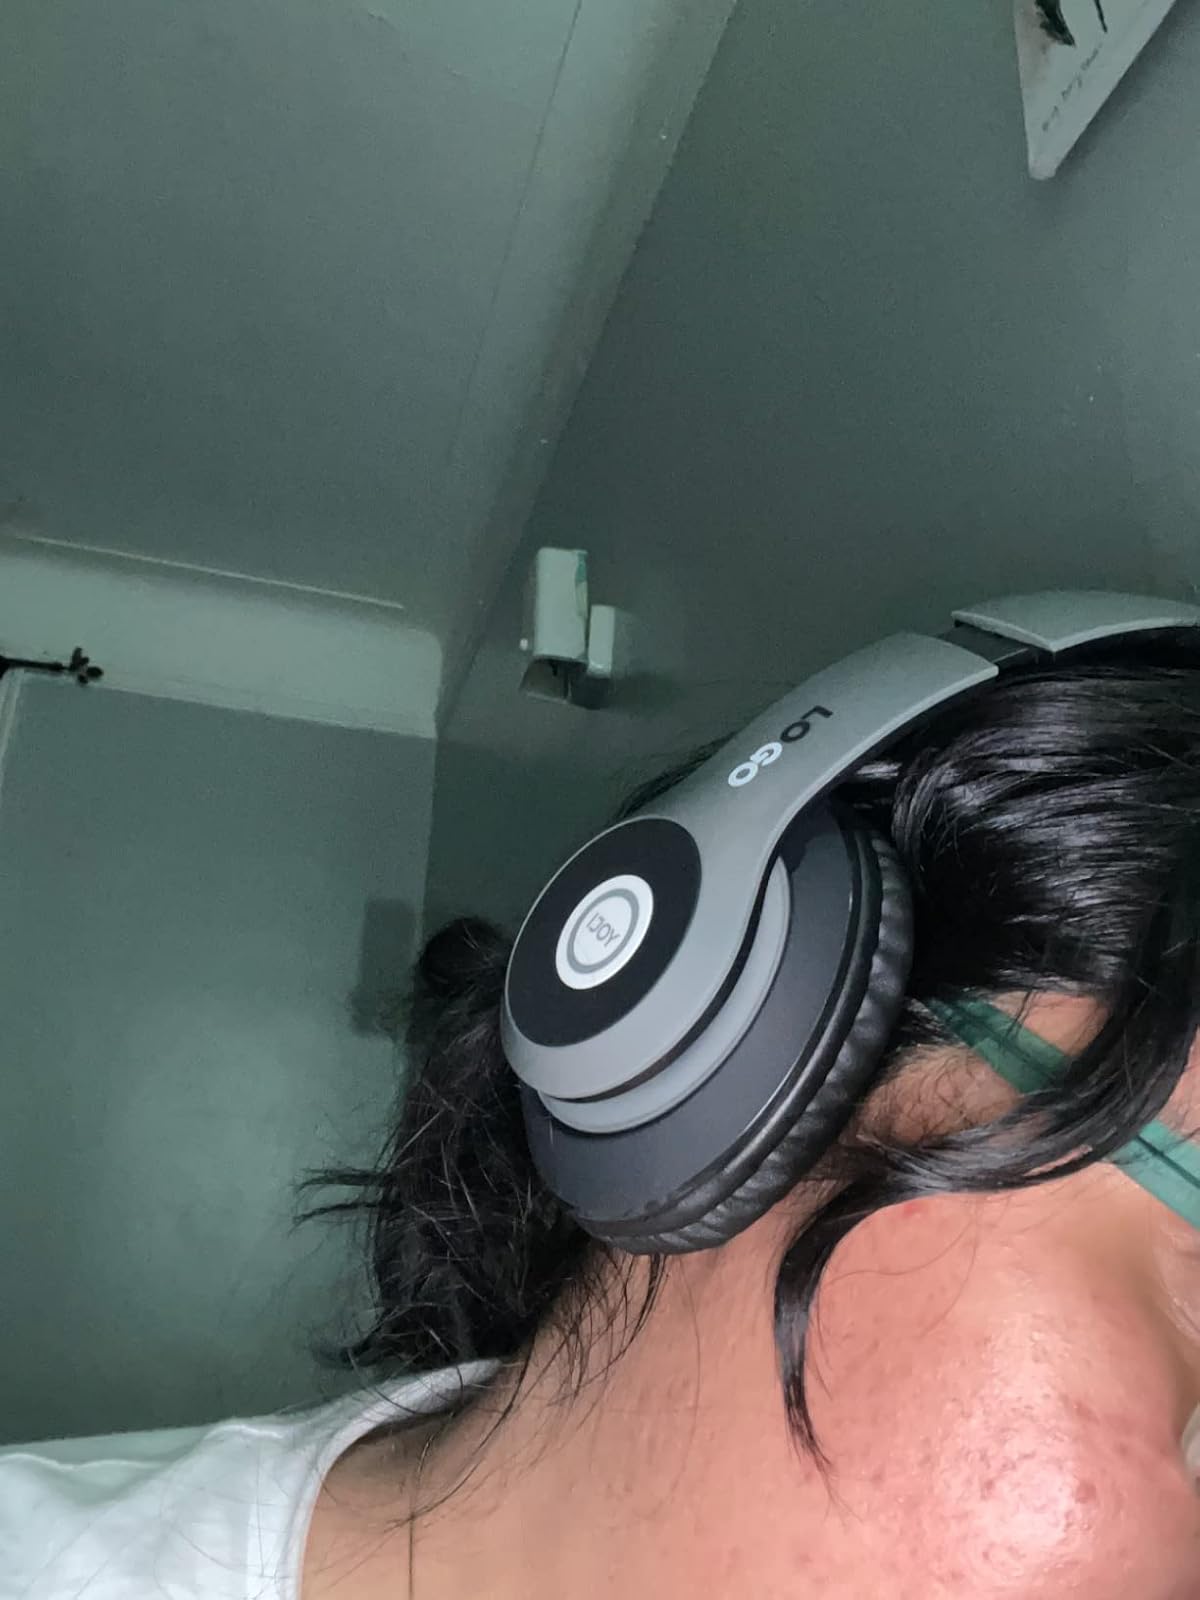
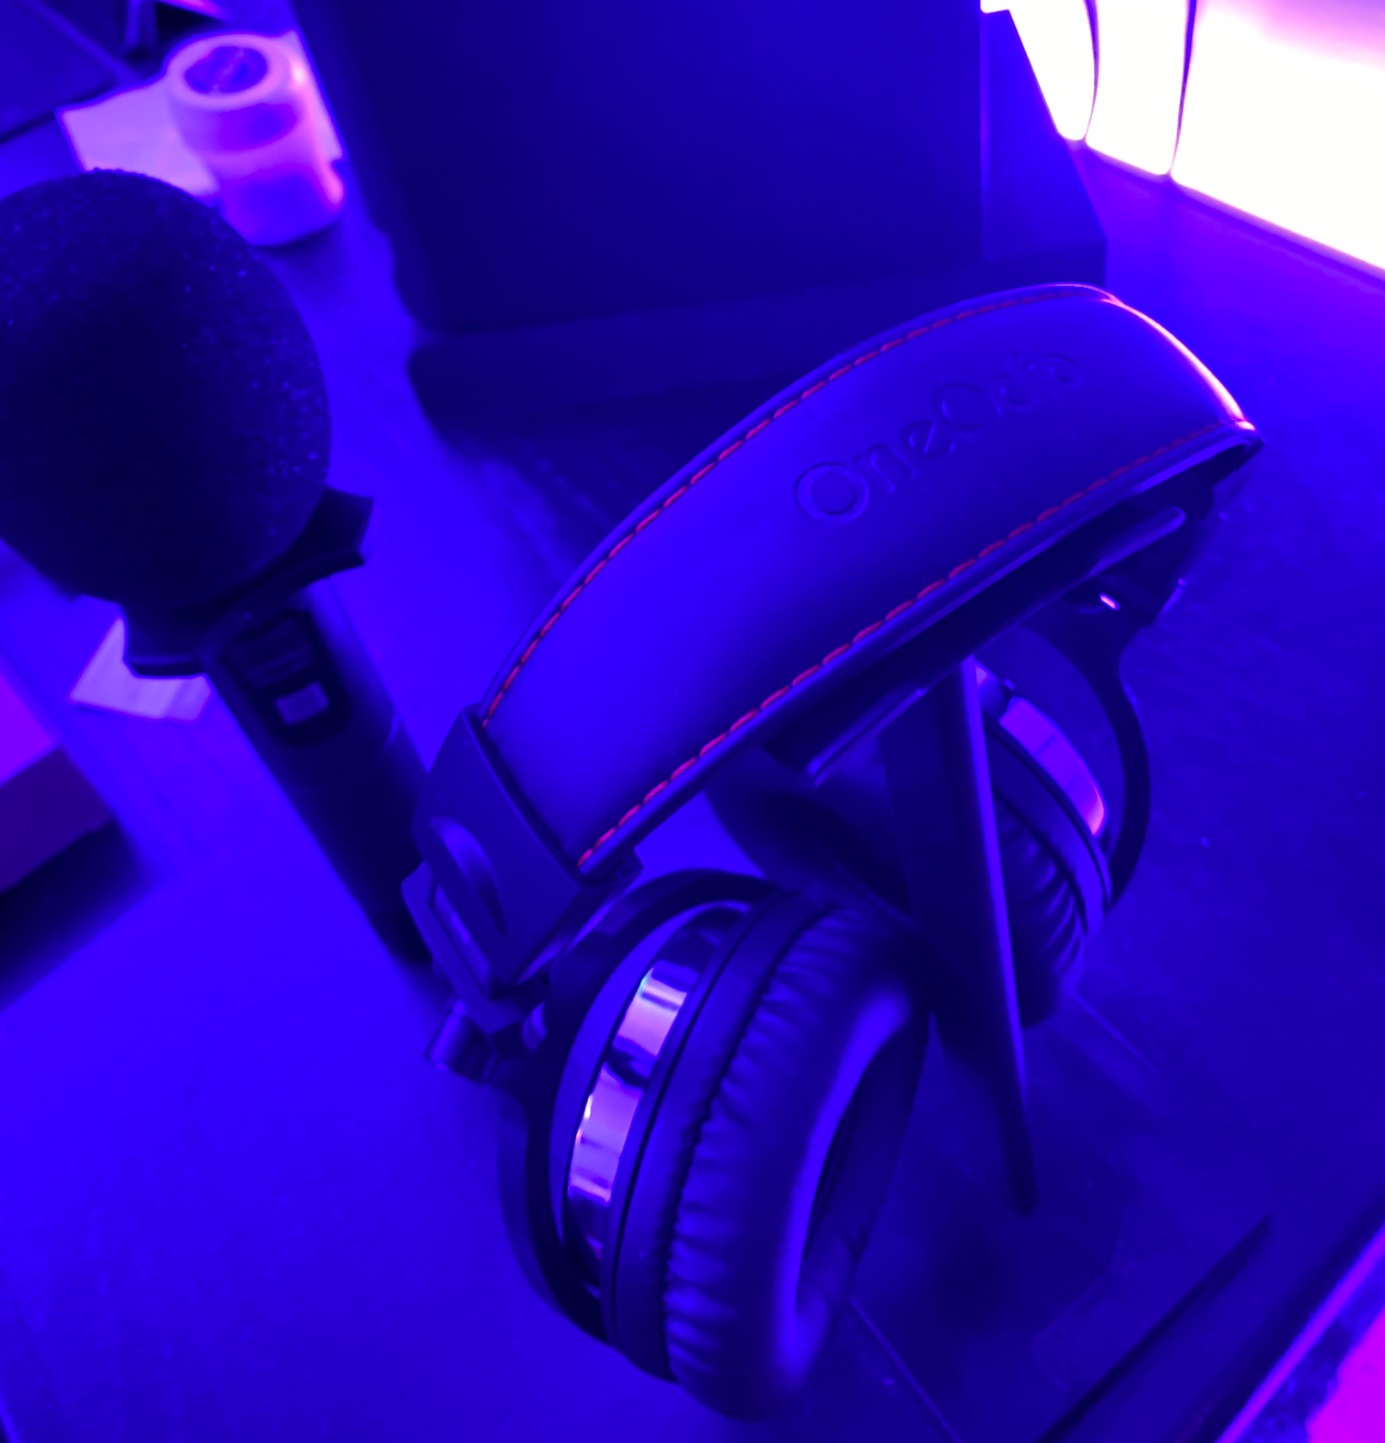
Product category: headphones
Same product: no